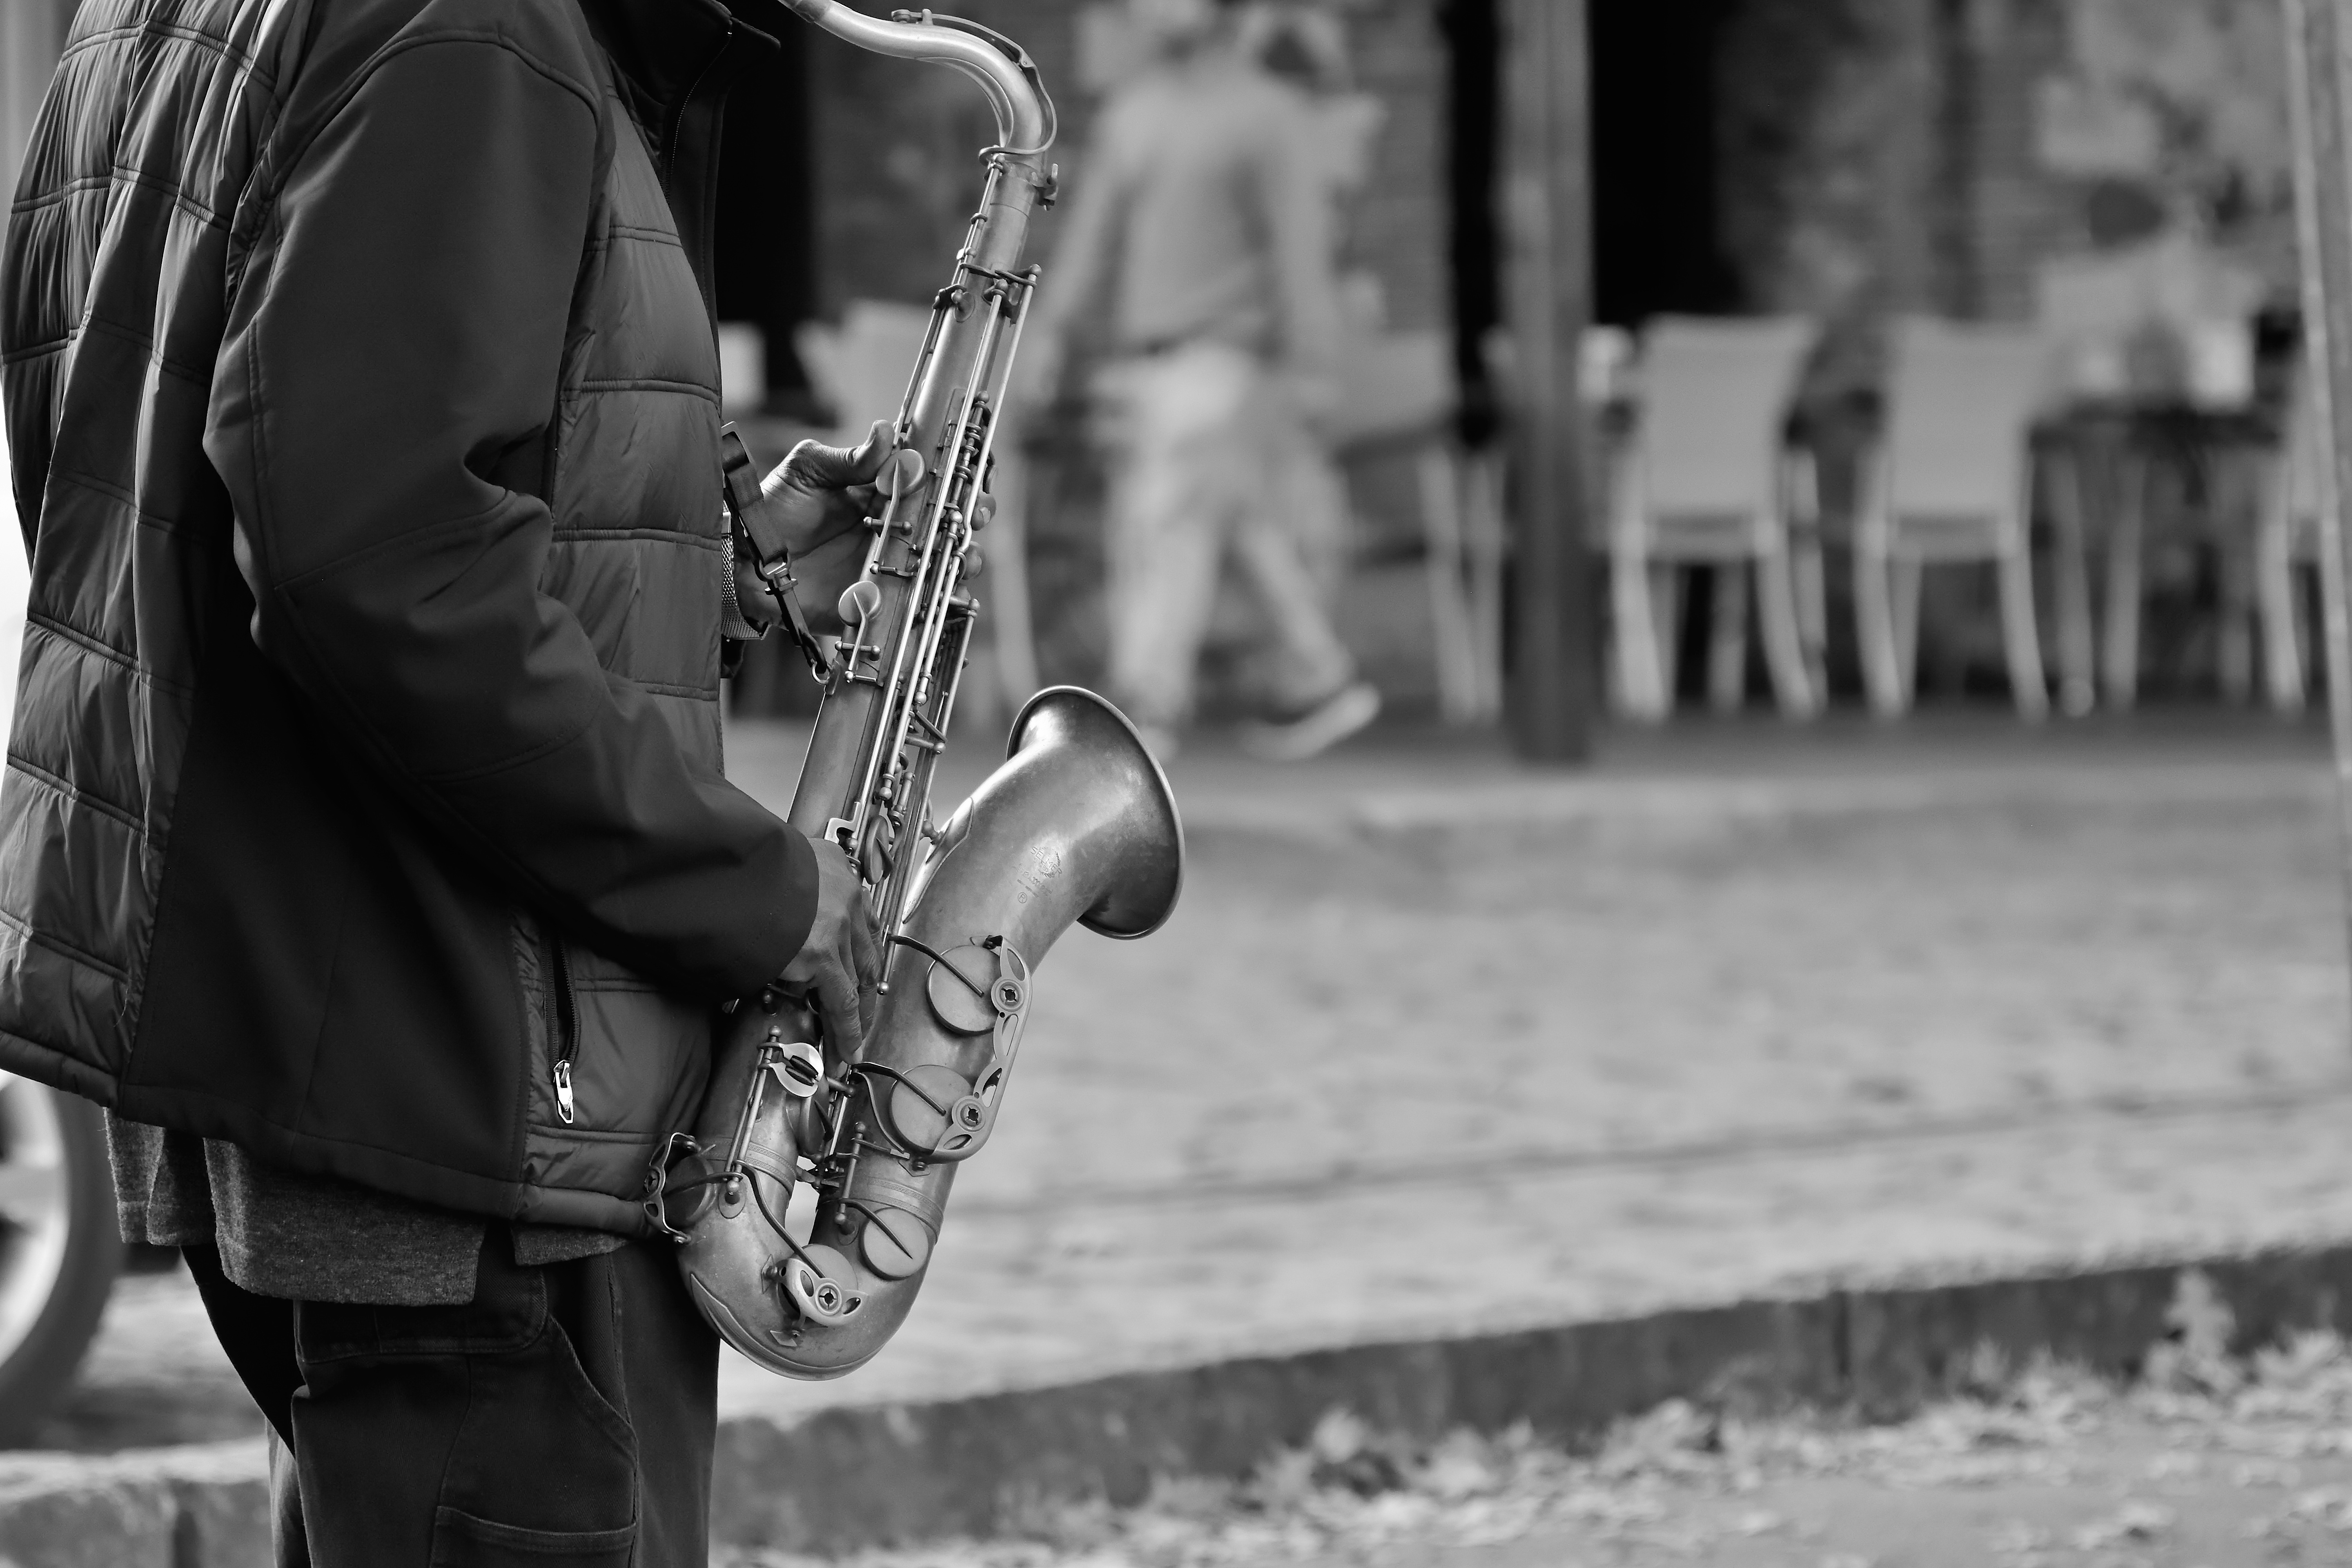
music, black and white, white, black, monochrome, musical instrument, photograph, monochrome photography